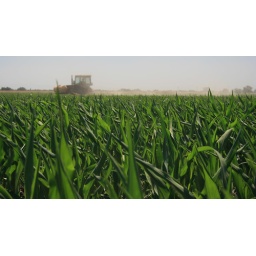
On the way home from work I go by this corn field, and the tractor was running this day.